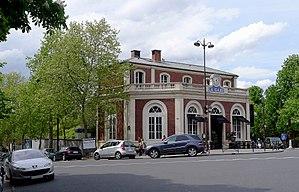
Boulevard de Beauséjour et chaussée de la Muette (ancienne gare de la Muette) - Paris XVI
Delphine Arnault, née le 4 avril 1975 à Neuilly-sur-Seine, est une femme d'affaires française, directrice générale adjointe de Louis Vuitton depuis 2013.
La chaussée de la Muette est une voie du 16ᵉ arrondissement de Paris, en France.
La gare de Passy-la-Muette est une gare désaffectée de la ligne de Petite Ceinture à Paris, en France.